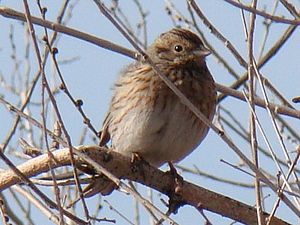
Hvidkindet værling
En hun af hvidkindet værling
En hun af hvidkindet værling
Hvidkindet værling er en 17 centimeter stor spurvefugl, der er udbredt i store dele af Asien i åbent land med nåleskov og gårde. Arten minder om gulspurv, men er hvid, hvor denne er gul. Hannen har en karakteristisk rødbrun hovedtegning med hvid kind.